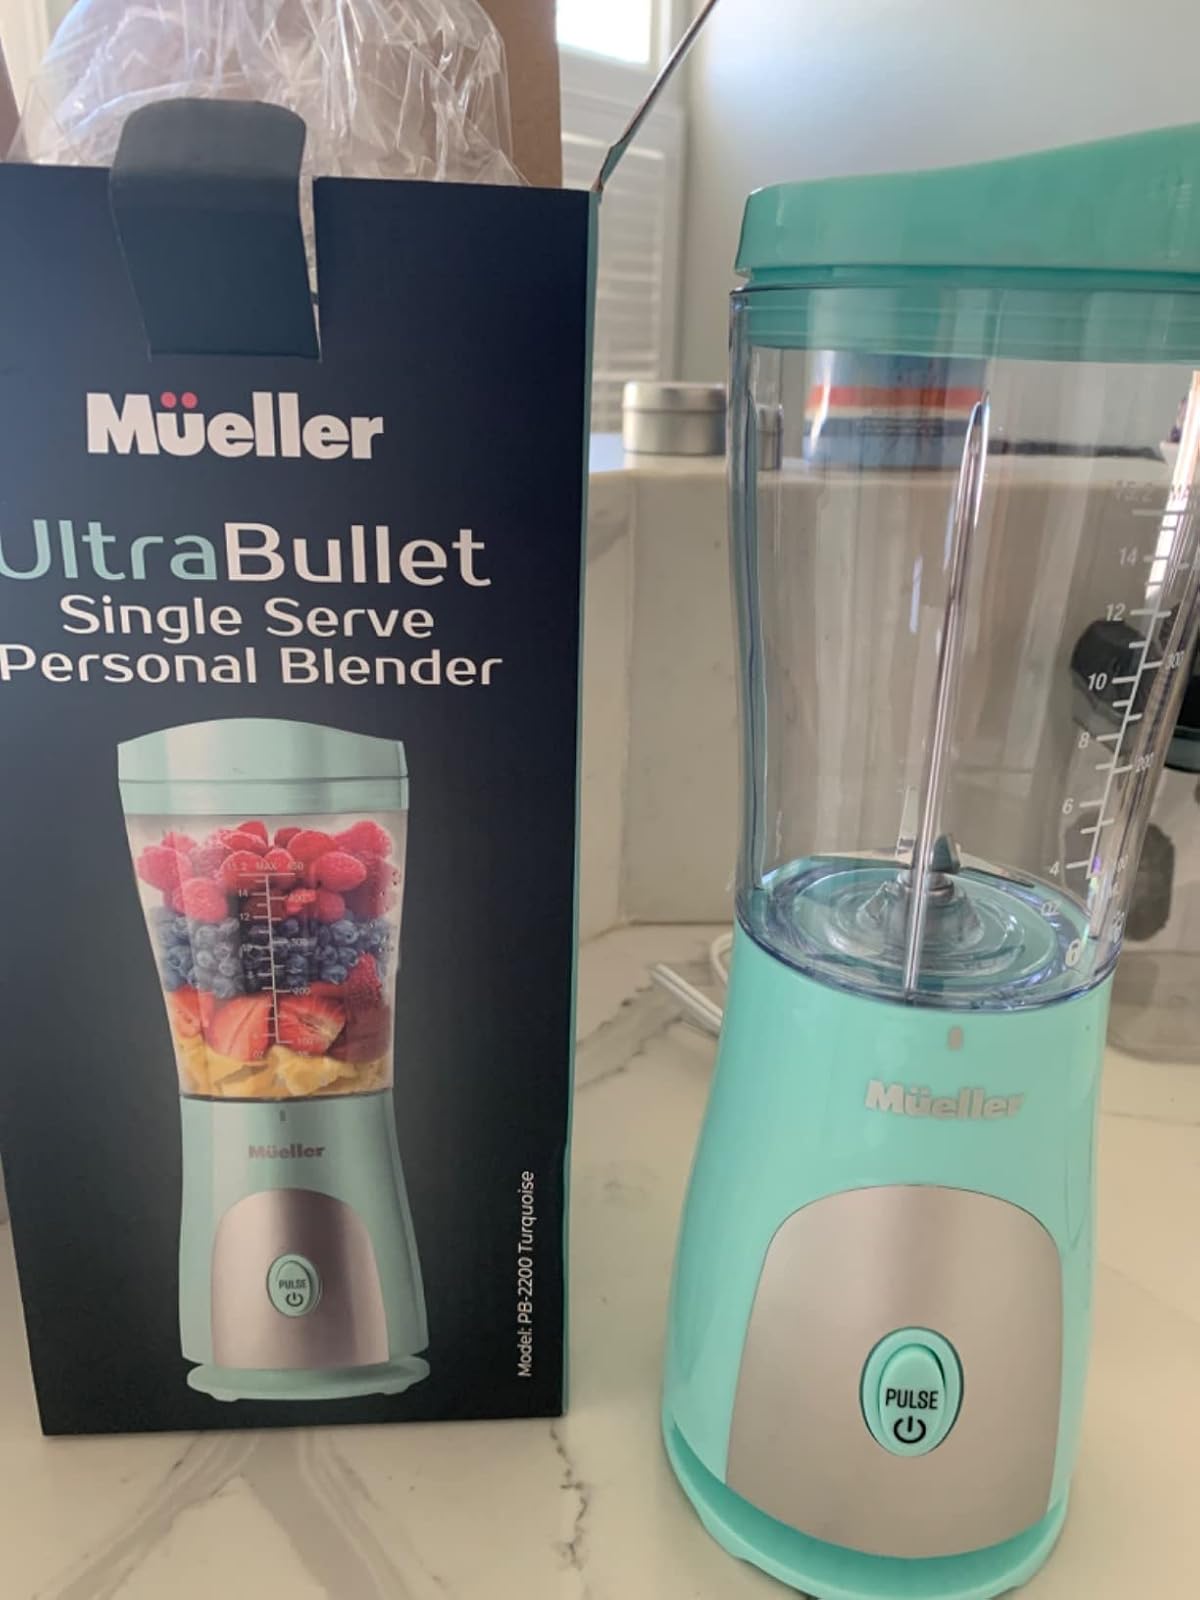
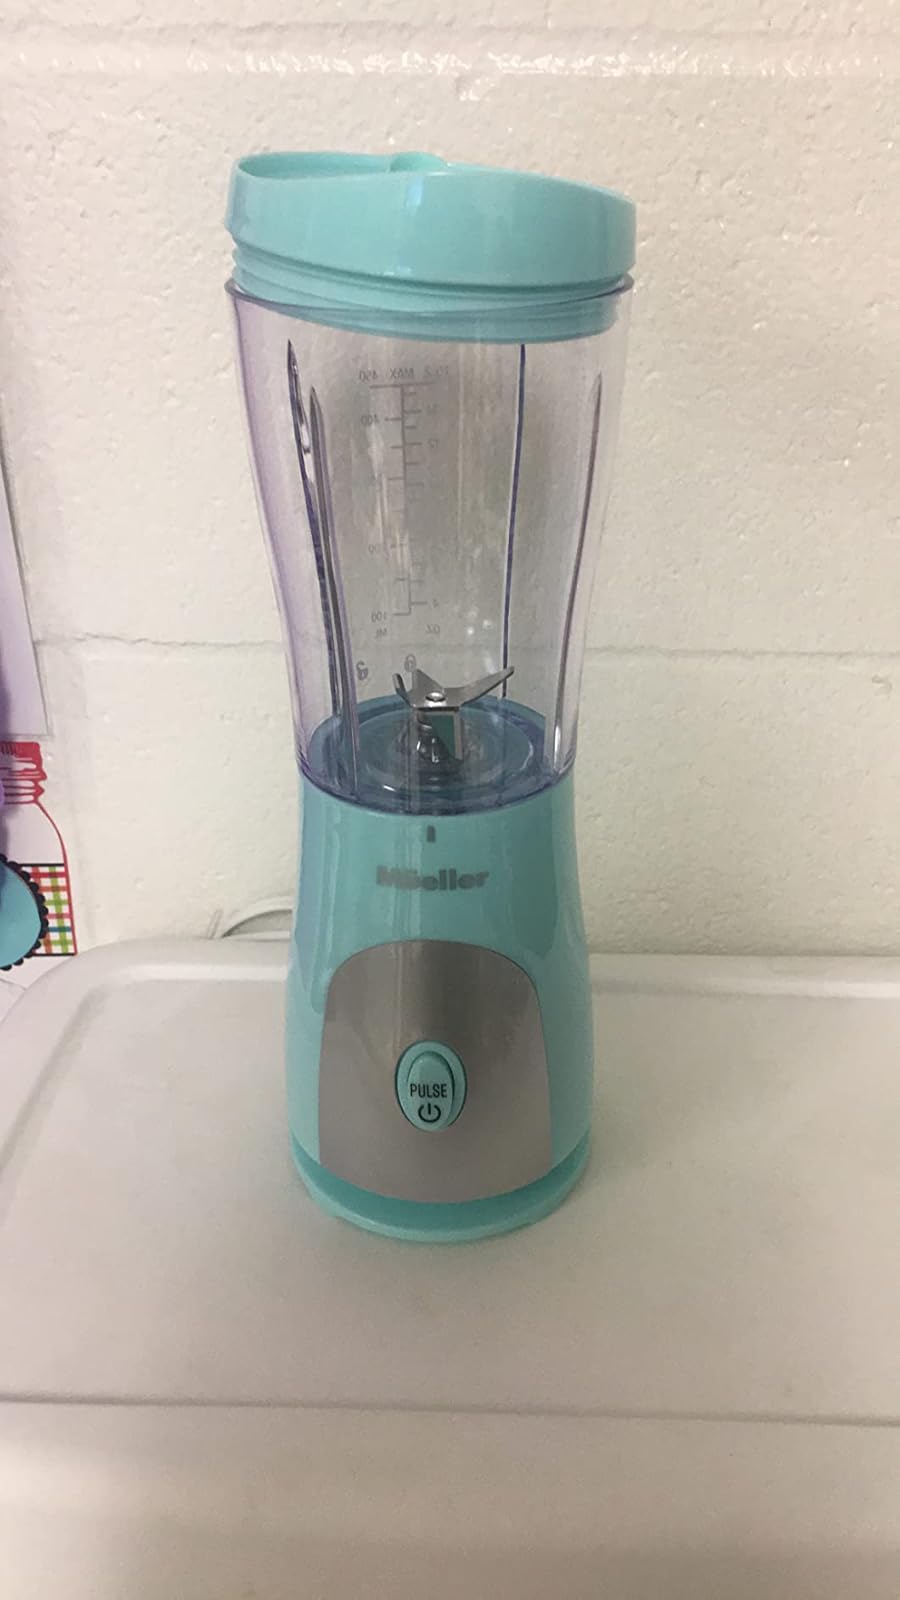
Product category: items_blender
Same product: yes